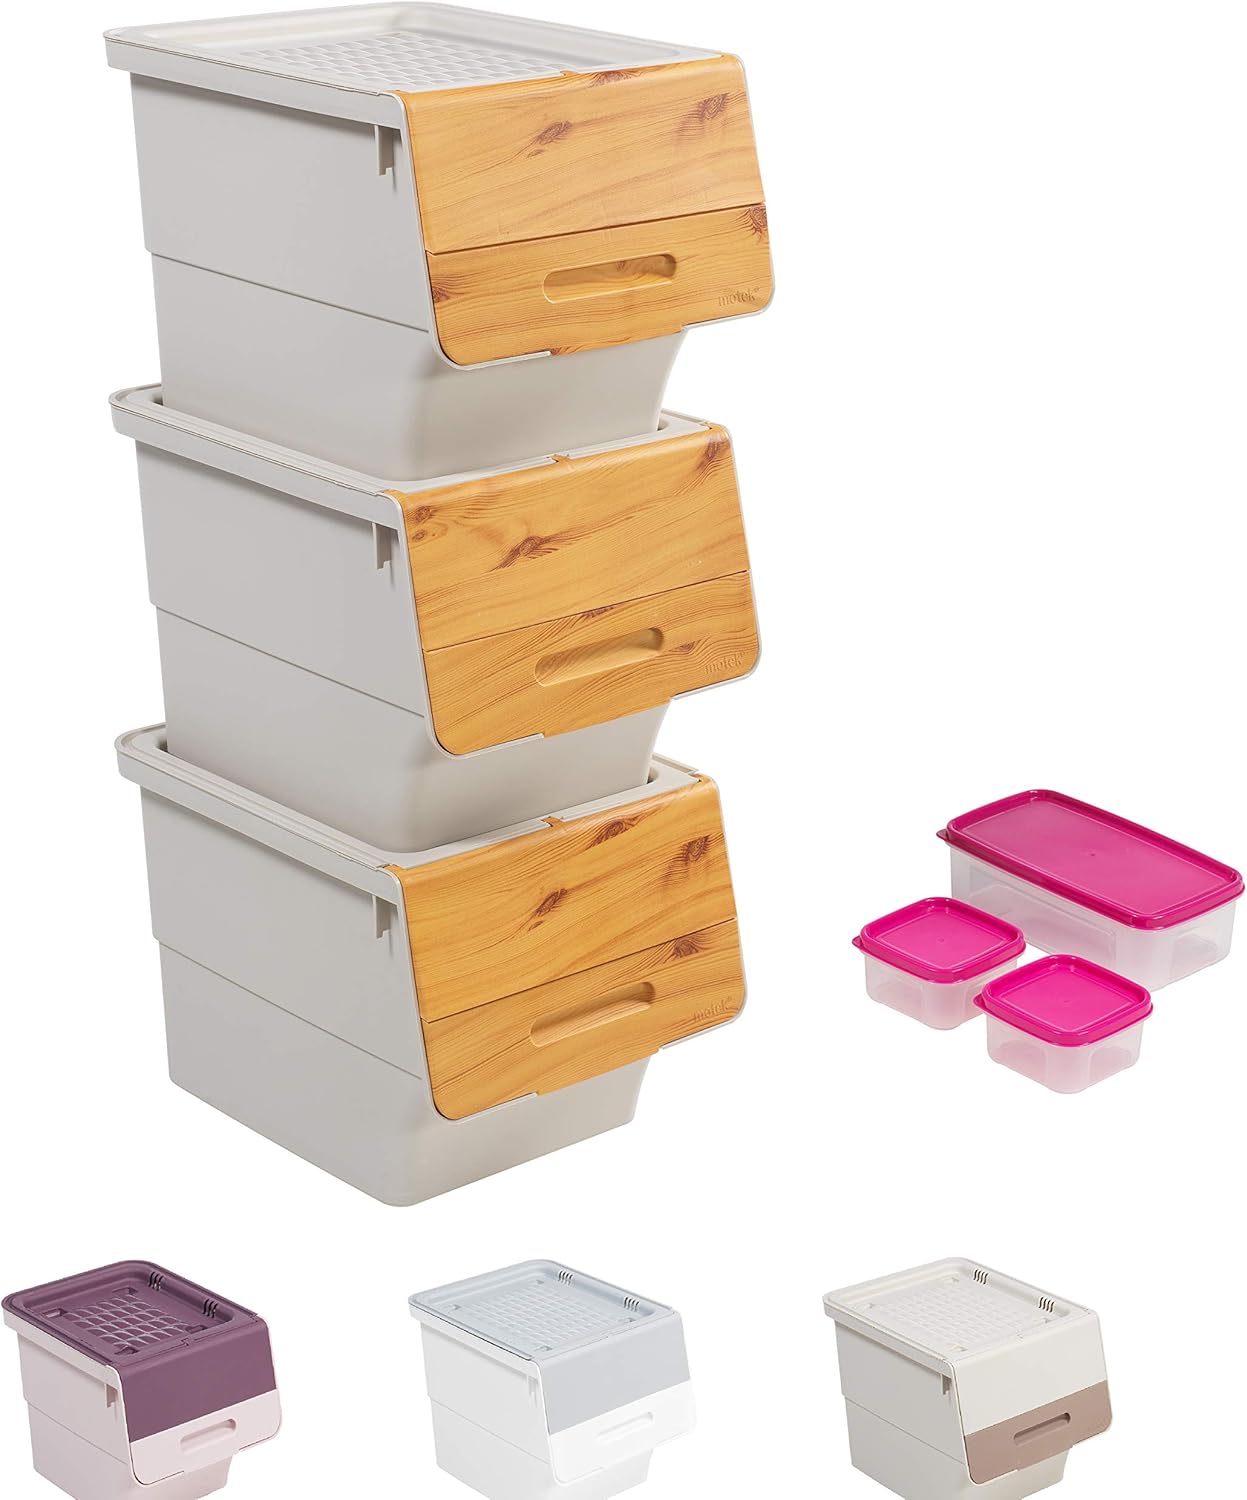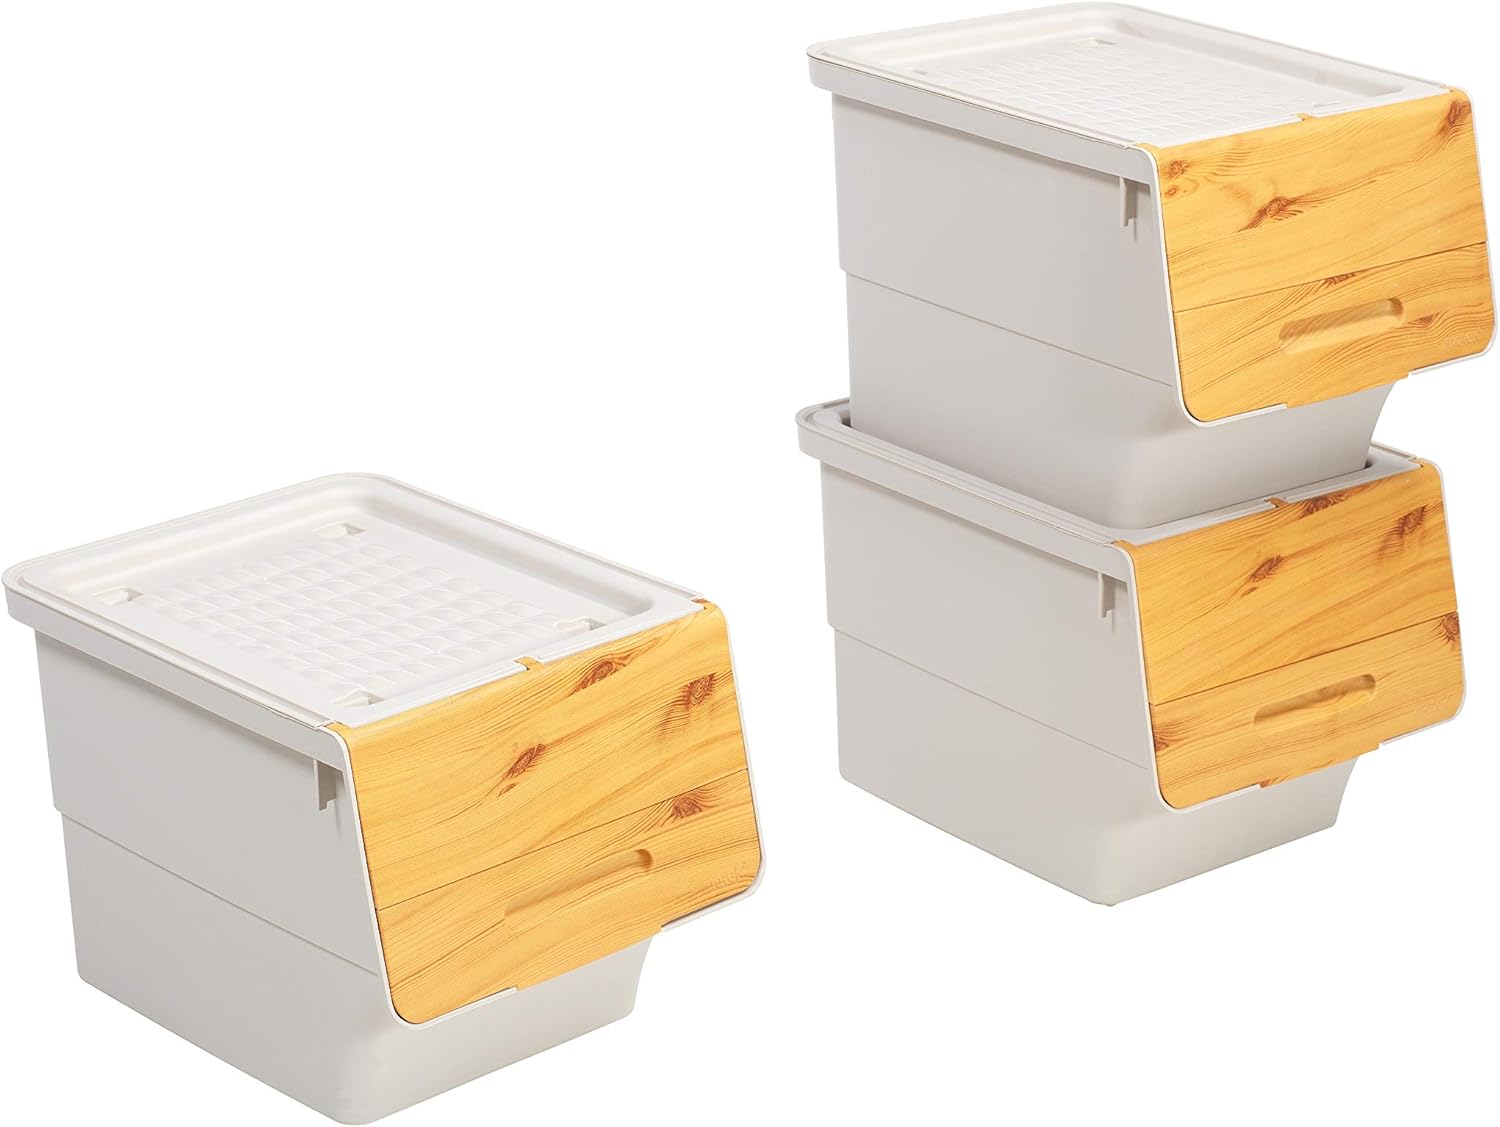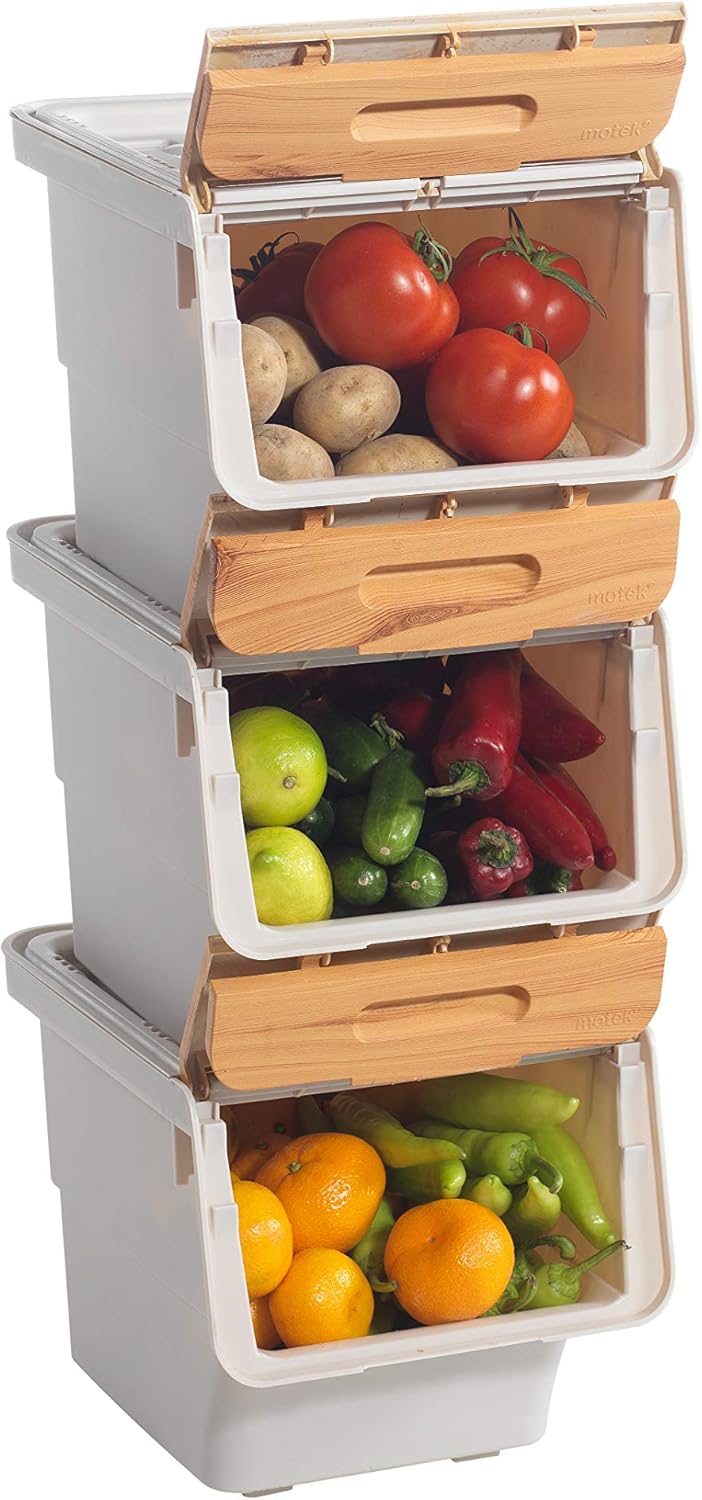
Mabel Home Storage Bins with Lid, Stackable Storage Bins, Set of 3, Good for Kitchen, Bathroom, Garage, Office, 2 Size&4 Colour - Extra Food Storage Container İncluded (Bamboo-Grey, 11x13.40x28)
Category: Amazon Home
3 Bins with lid, Plastic Stackable Storage Bin, 2 Sizes &4 Colour Choice 3 Bins with lid, Plastic Stackable Storage Bin, 2 Sizes &4 Colour Choice Size 1(set of 3): 11”x 13,40”x28” (27x34x72 cm) Size 1(set of 3): 11”x 13,40”x28” (27x34x72 cm) Size 2(set of 3): 14”x18”x37” (35x45x94 cm) Size 2(set of 3): 14”x18”x37” (35x45x94 cm) it comes with EXTRA Storage container inside which is Set of 3. it keeps your different foods as fresh with 100% airtight properties for a long time. it comes with EXTRA Storage container inside which is Set of 3. it keeps your different foods as fresh with 100% airtight properties for a long time. Size of food organizer is 2 piece of 2x3,15”x3,55” and 1 piece of 2,75”x4,35”x8,7” Size of food organizer is 2 piece of 2x3,15”x3,55” and 1 piece of 2,75”x4,35”x8,7” it is perfect for holding and storing food, vegetable, fruits, cans, beverages, bootles etc. And also it has multi purpose usage. it is perfect for holding and storing food, vegetable, fruits, cans, beverages, bootles etc. And also it has multi purpose usage. Sturdy Construction : With its sturdy construction and design, this bin will help store everything from toys, books , and games to food, linens, and movies. İt is easy to move around because of it is unique design wheels. Sturdy Construction : With its sturdy construction and design, this bin will help store everything from toys, books , and games to food, linens, and movies. İt is easy to move around because of it is unique design wheels. Multiple bins can be stacked together; Use alone as a single storage bin, or collect several of these kitchen storage baskets to create a larger storage unit. Multiple bins can be stacked together; Use alone as a single storage bin, or collect several of these kitchen storage baskets to create a larger storage unit.
Features: 3 Bins with lid, Plastic Stackable Storage Bin, 2 Sizes &4 Colour Choice Size 1(set of 3): 11x 13,40x28” inch 27x34x72 cm Size 2(set of 3): 14x18x37” inch 35x45x94 cm | it comes with EXTRA Storage container inside which is Set of 3. it keeps your different foods as fresh with 100% airtight properties for a long time. Size of food organizer is 2 piece of 2x3,15x3,55” and 1 piece of 2,75x4,35x8,7” | it is perfect for holding and storing food, vegetable, fruits, cans, beverages, bootles, toys, shampoo, books etc. And also it has multi purpose usage. İt is great use in every part of the house and apartment. | Sturdy Construction: With its sturdy construction and design, this bin will help store everything from toys, books , and games to food, linens, and movies. İt is easy to move around because of it is unique design wheels. | Multiple bins can be stacked together; Use alone as a single storage bin, or collect several of these kitchen storage baskets to create a larger storage unit.